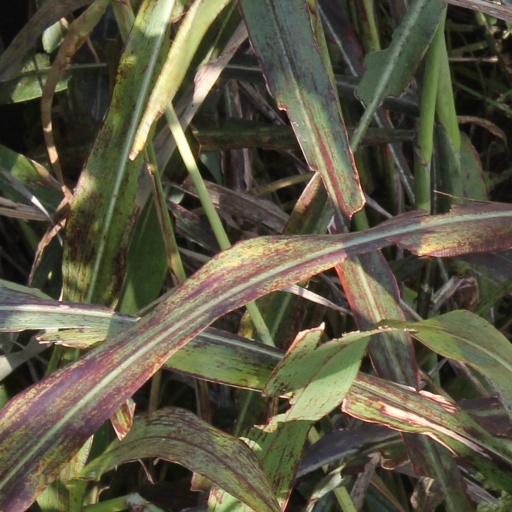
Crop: sorghum